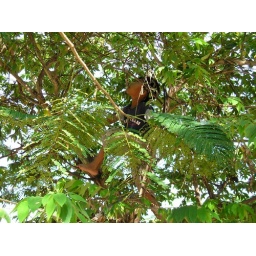
boy in a tree